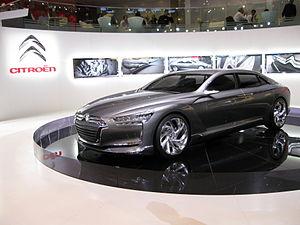
Salon international de l'automobile de Genève
Citroën Metropolis est un concept car réalisée au studio Citroën implanté à Shanghai et exposé au Pavillon français de l'Expo 2010 à Shanghai.
Citroën est un constructeur automobile français. Son nom en forme longue est Automobiles Citroën. L'entreprise a été fondée en 1919 par André Citroën. La marque a toujours été réputée pour ses technologies d'avant-garde et, à plusieurs reprises, elle a révolutionné le monde de l'industrie de l'automobile. Citroën a notamment créé la Traction Avant, l'utilitaire H, les 2 CV, DS, Méhari, SM, GS, CX, BX ou encore la XM, qui sont toutes des créations d'avant-garde.